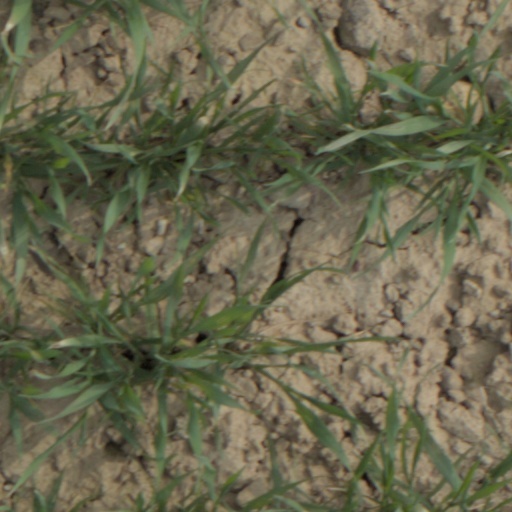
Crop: wheat